The Hotel Venus

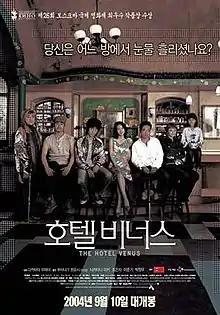
Theatrical poster

The Hotel Venus is a 2004 Korean-language Japanese drama film directed by Hideta Takahata. It was released on March 6, 2004 in Tokyo, Japan, and in South Korea on September 10, 2004. At the Cannes Film Market in France it was released May 14, 2004.